Zipang (manga)

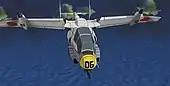
The Umidori with wings in hover mode

The MV/SA-32J Umidori (English: Seagull) is a fictional aircraft created for the series. In it, it is a twin turboshaft engine, multi-mission Japan Maritime Self-Defense Force VTOL tilt-wing armed reconnaissance aircraft deployed aboard the destroyer "Mirai".